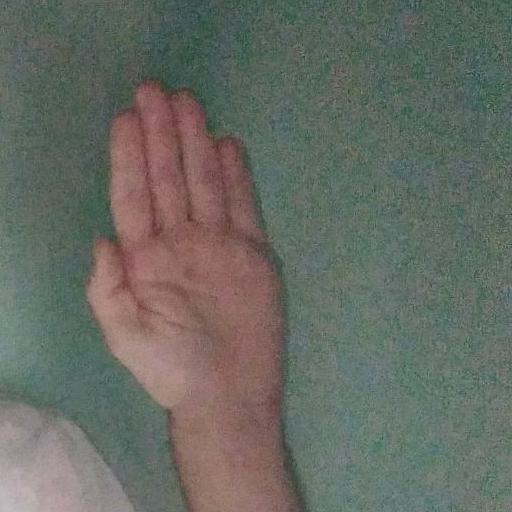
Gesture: stop